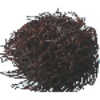
Label: rambutan